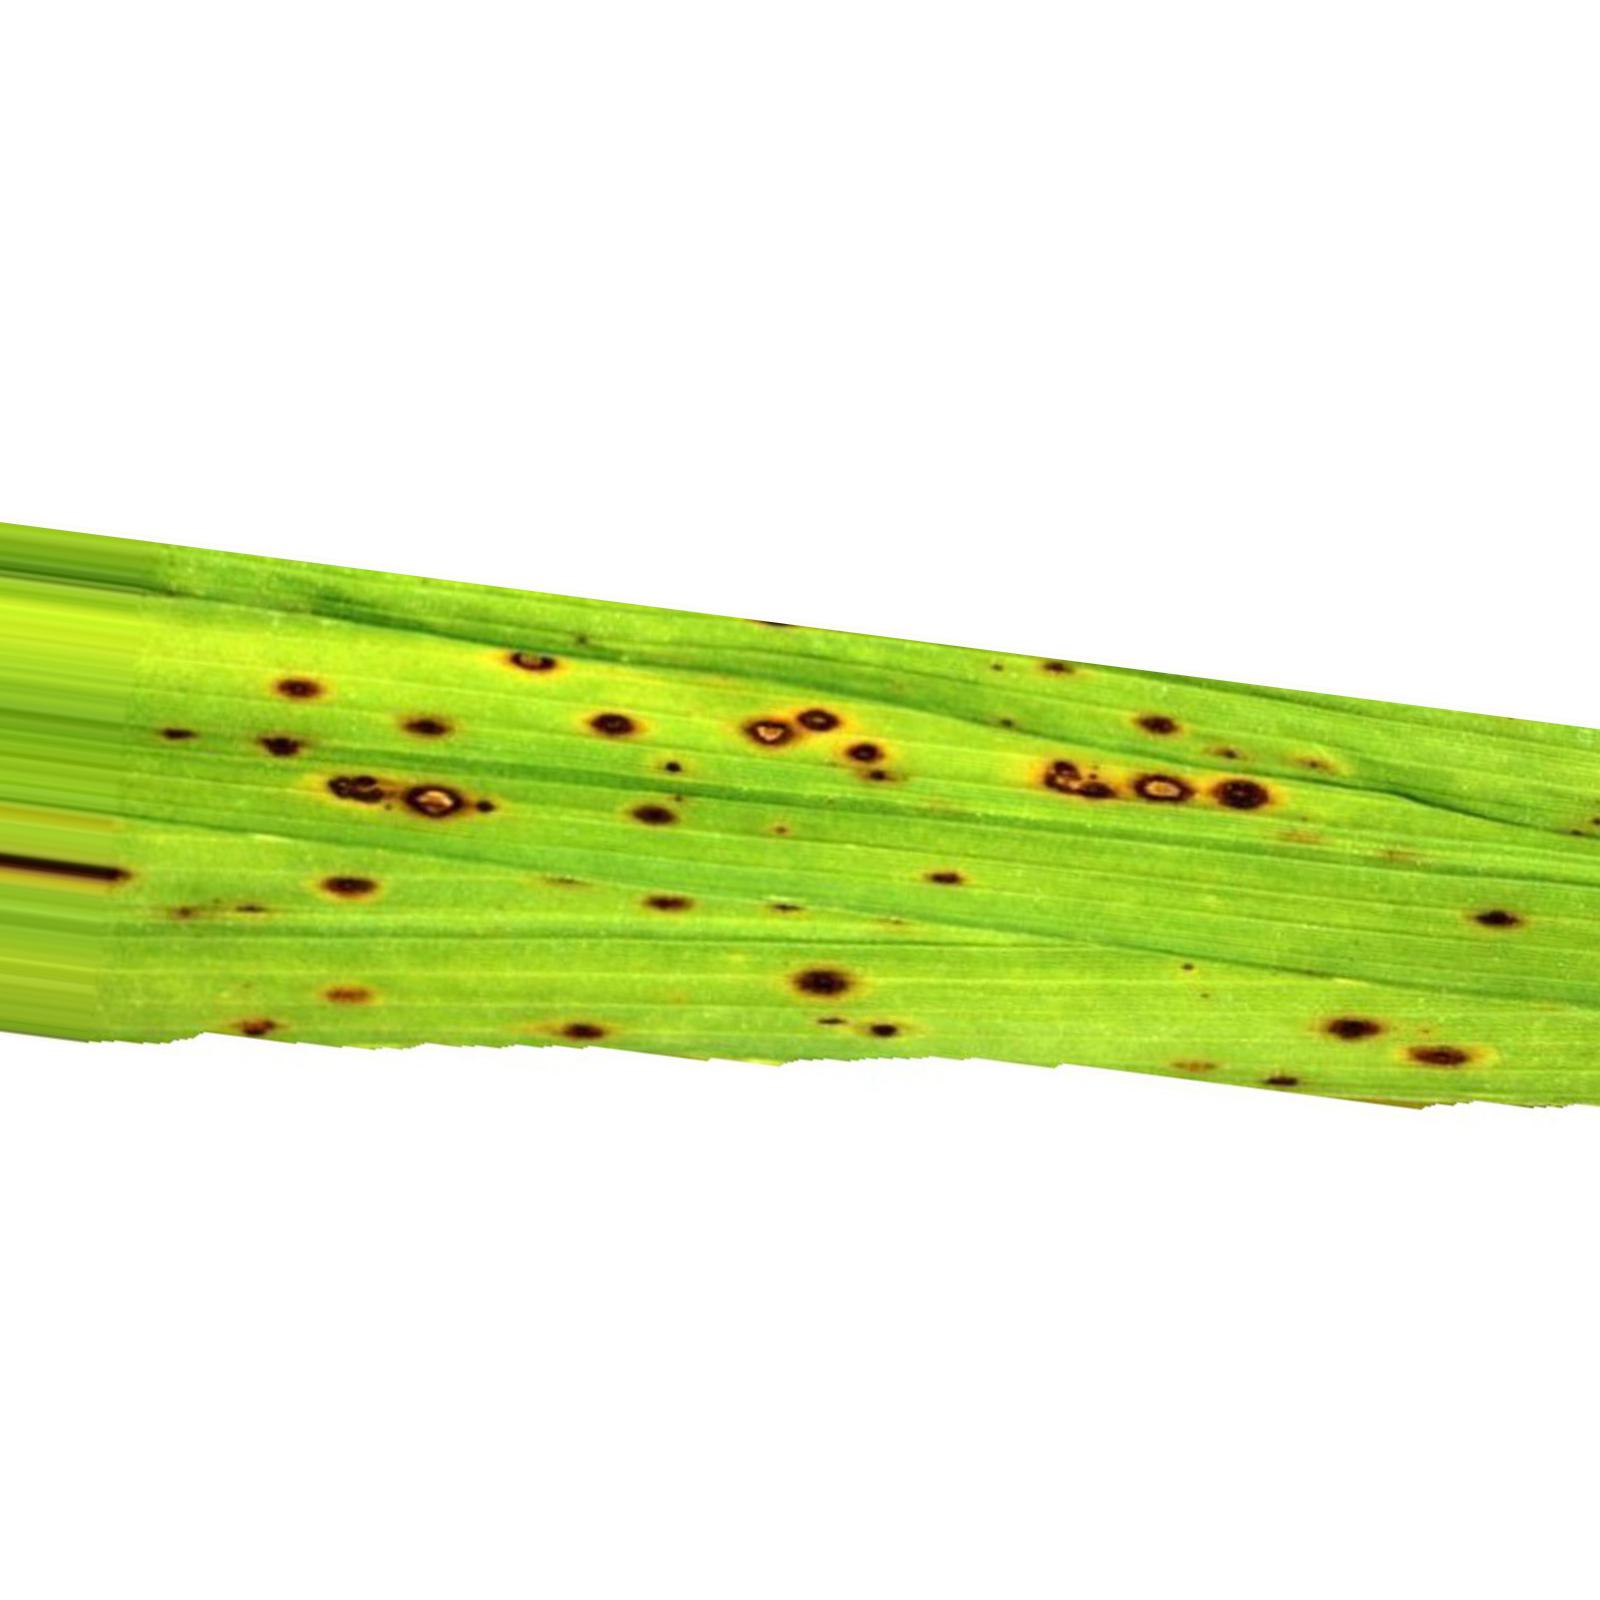
Nhãn: Bệnh Đốm Nâu ( Brown spot )